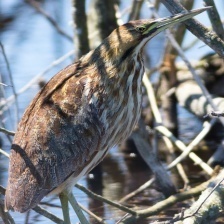
Species: AMERICAN BITTERN
Scientific name: BOTAURUS LENTIGINOSUS